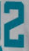
Number: 2